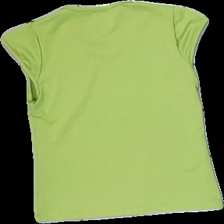
View: back
Type: Training top
Category: Children
Brand: Not in the list
Brand text on label: BEIJINHO DOCE
Colors: Green
Material: 100%polyester
Cut: Regular, C-collar
Season: Summer
Trend: Sports
Stains: Minor
Smell: Minor
Price range: <50
Recommended usage: Export